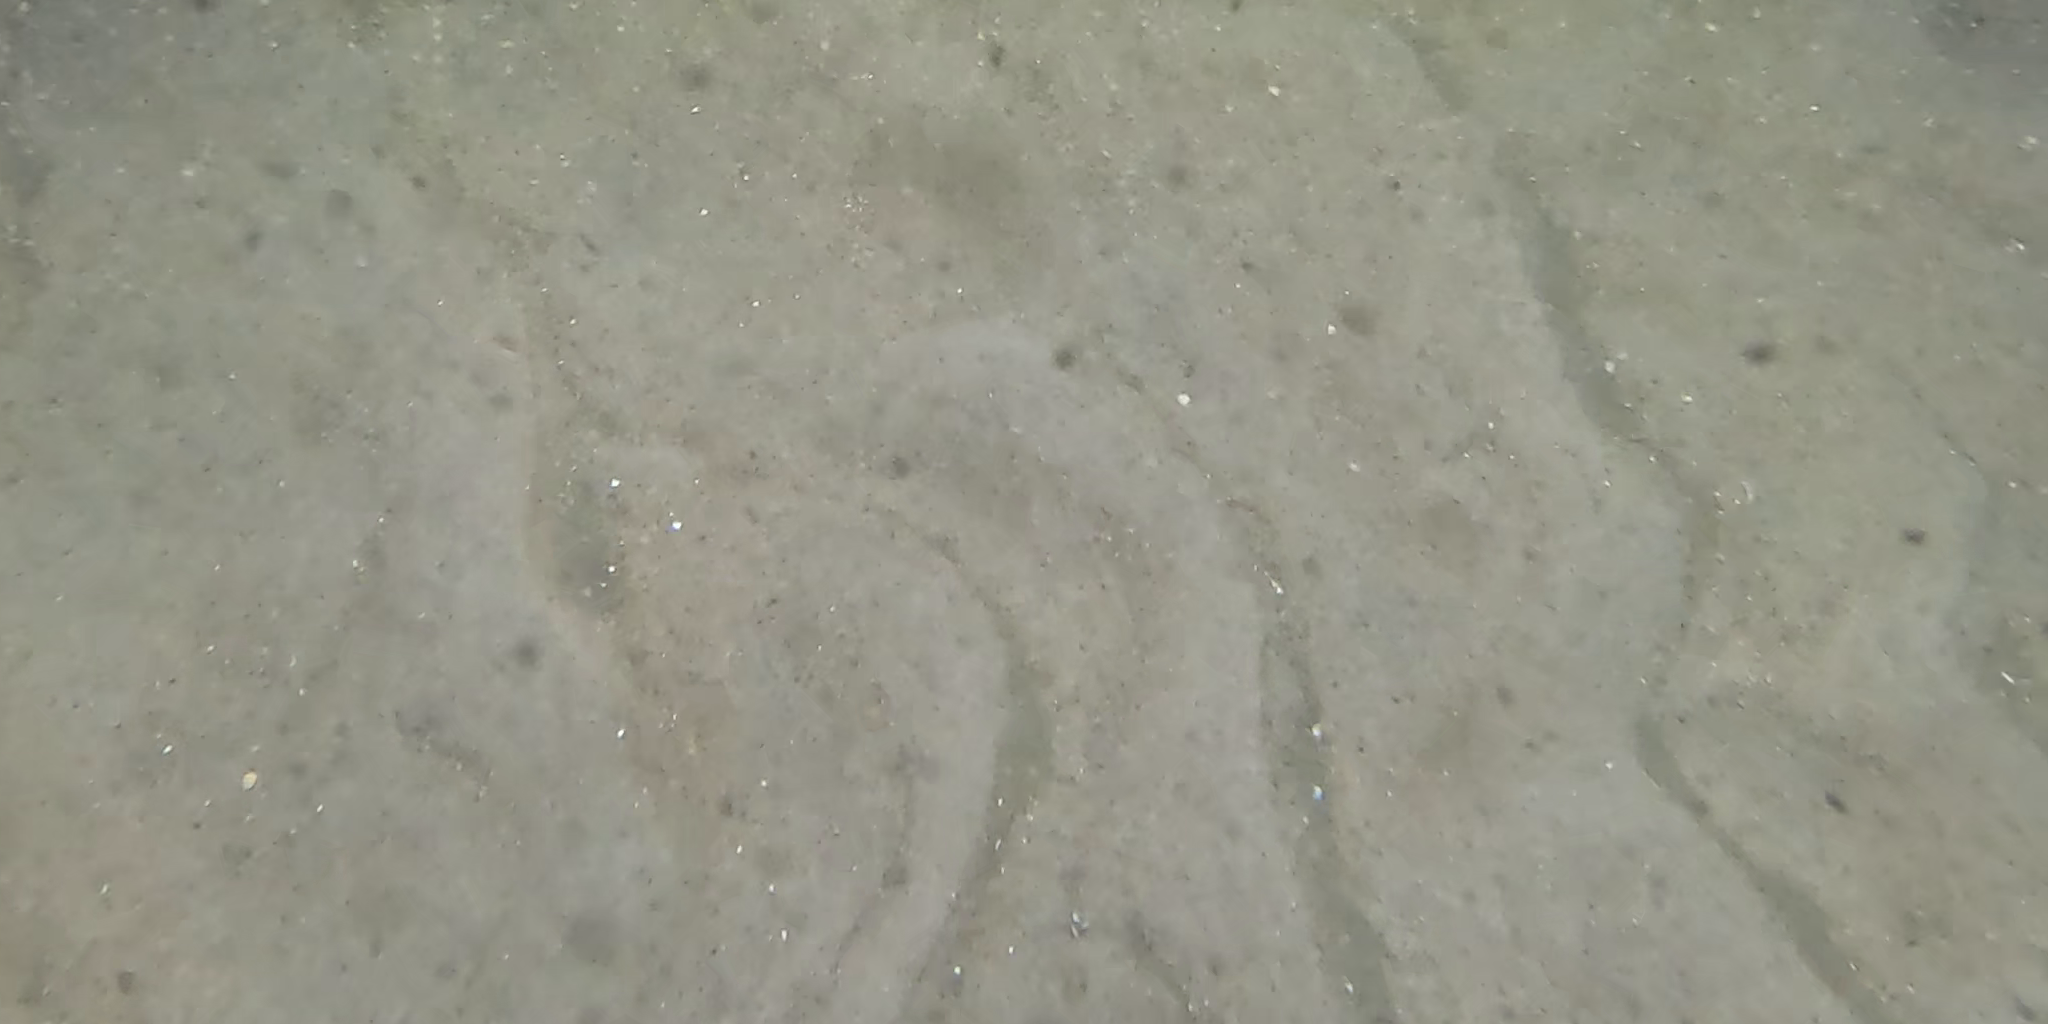
Seabed habitat: sand